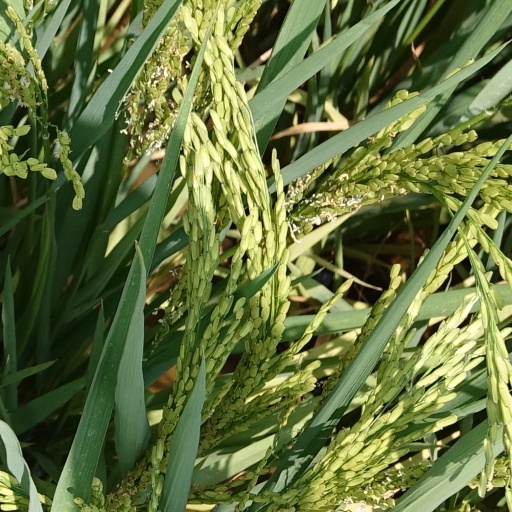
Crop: rice